Hirfanlı Dam

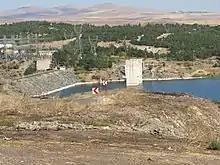
Dam from the side

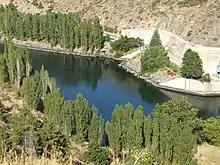
The Kızılırmak River seen below the Hirfanlı Dam

Hirfanlı Dam is a dam in Turkey. The development was backed by the Turkish State Hydraulic Works. It was built by Wimpey Construction and was completed in 1959.